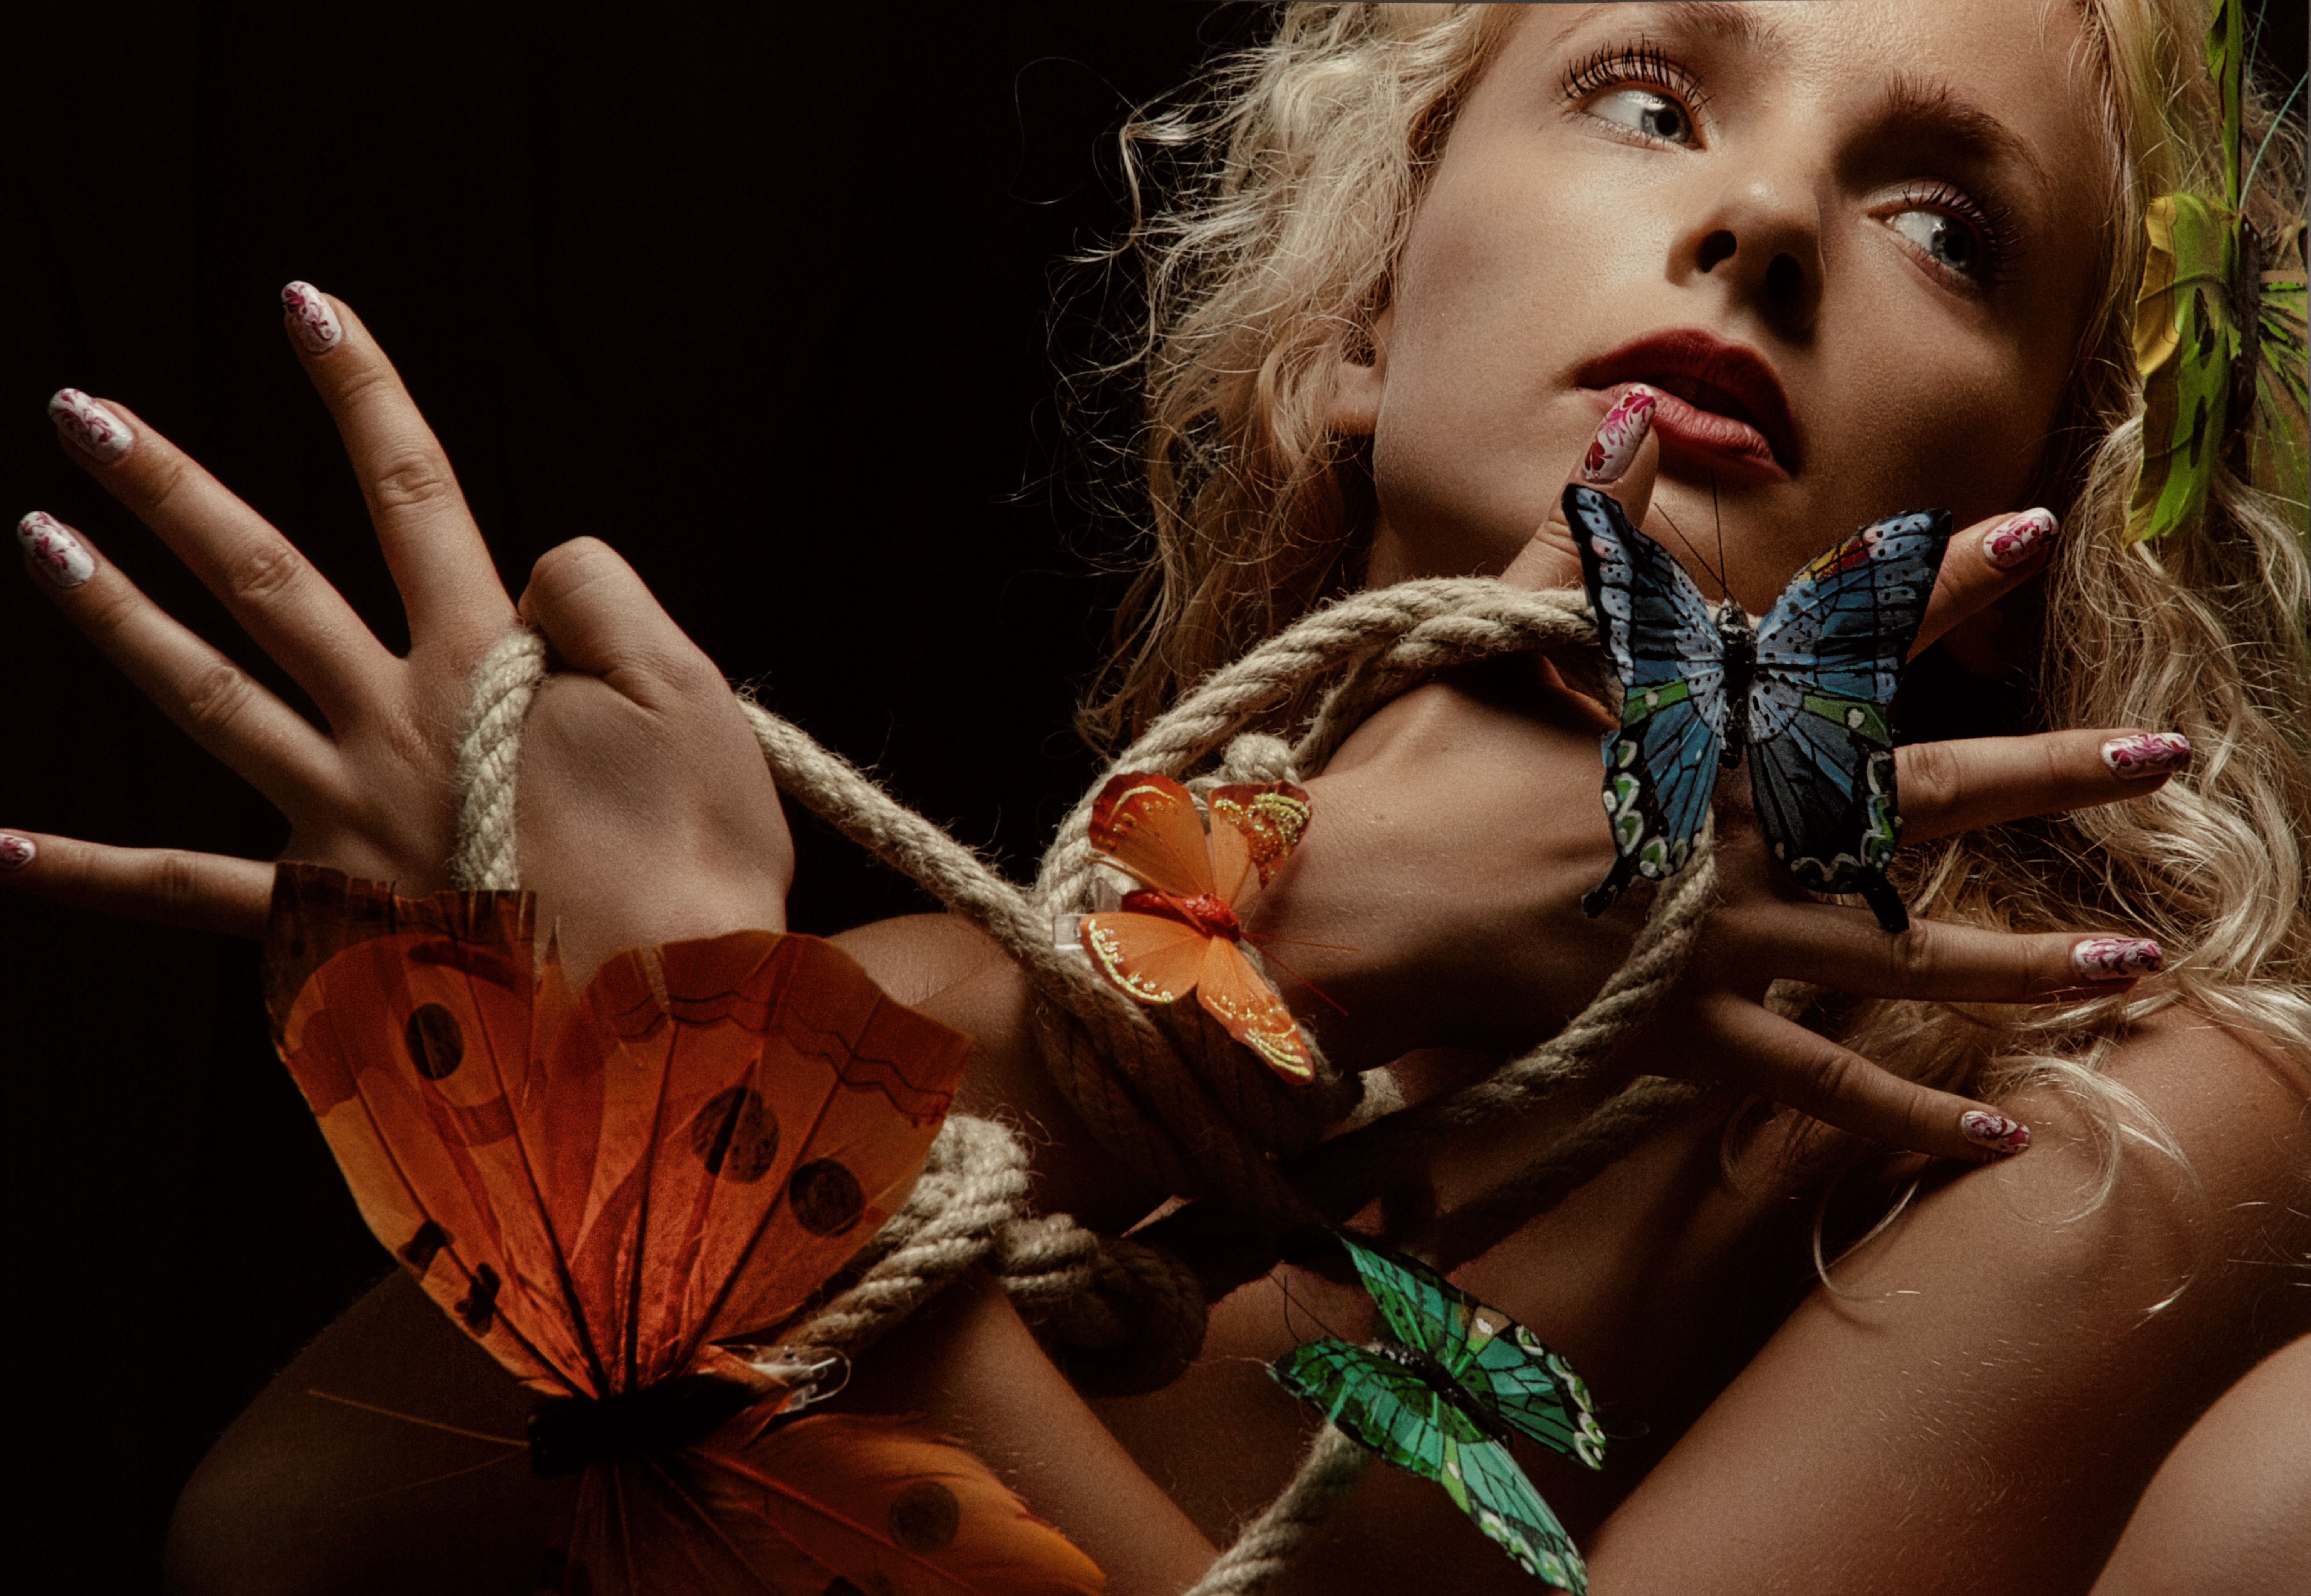
portrait, girl, body, retro, face, beautiful, look, studio, monochrome, donate, head, hand, eye, eyelash, hand fan, flash photography, finger, fawn, cg artwork, black hair, headpiece, fun, jewellery, chest, wrist, event, feather, blond, insect, bracelet, entertainment, brown hair, necklace, fashion accessory, wing, nail, performing arts, abdomen, tattoo, fictional character, flesh, games, fur, portrait photography, performance art, photo shoot, macro photography